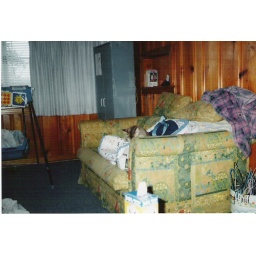
smokie geting confy in car seat